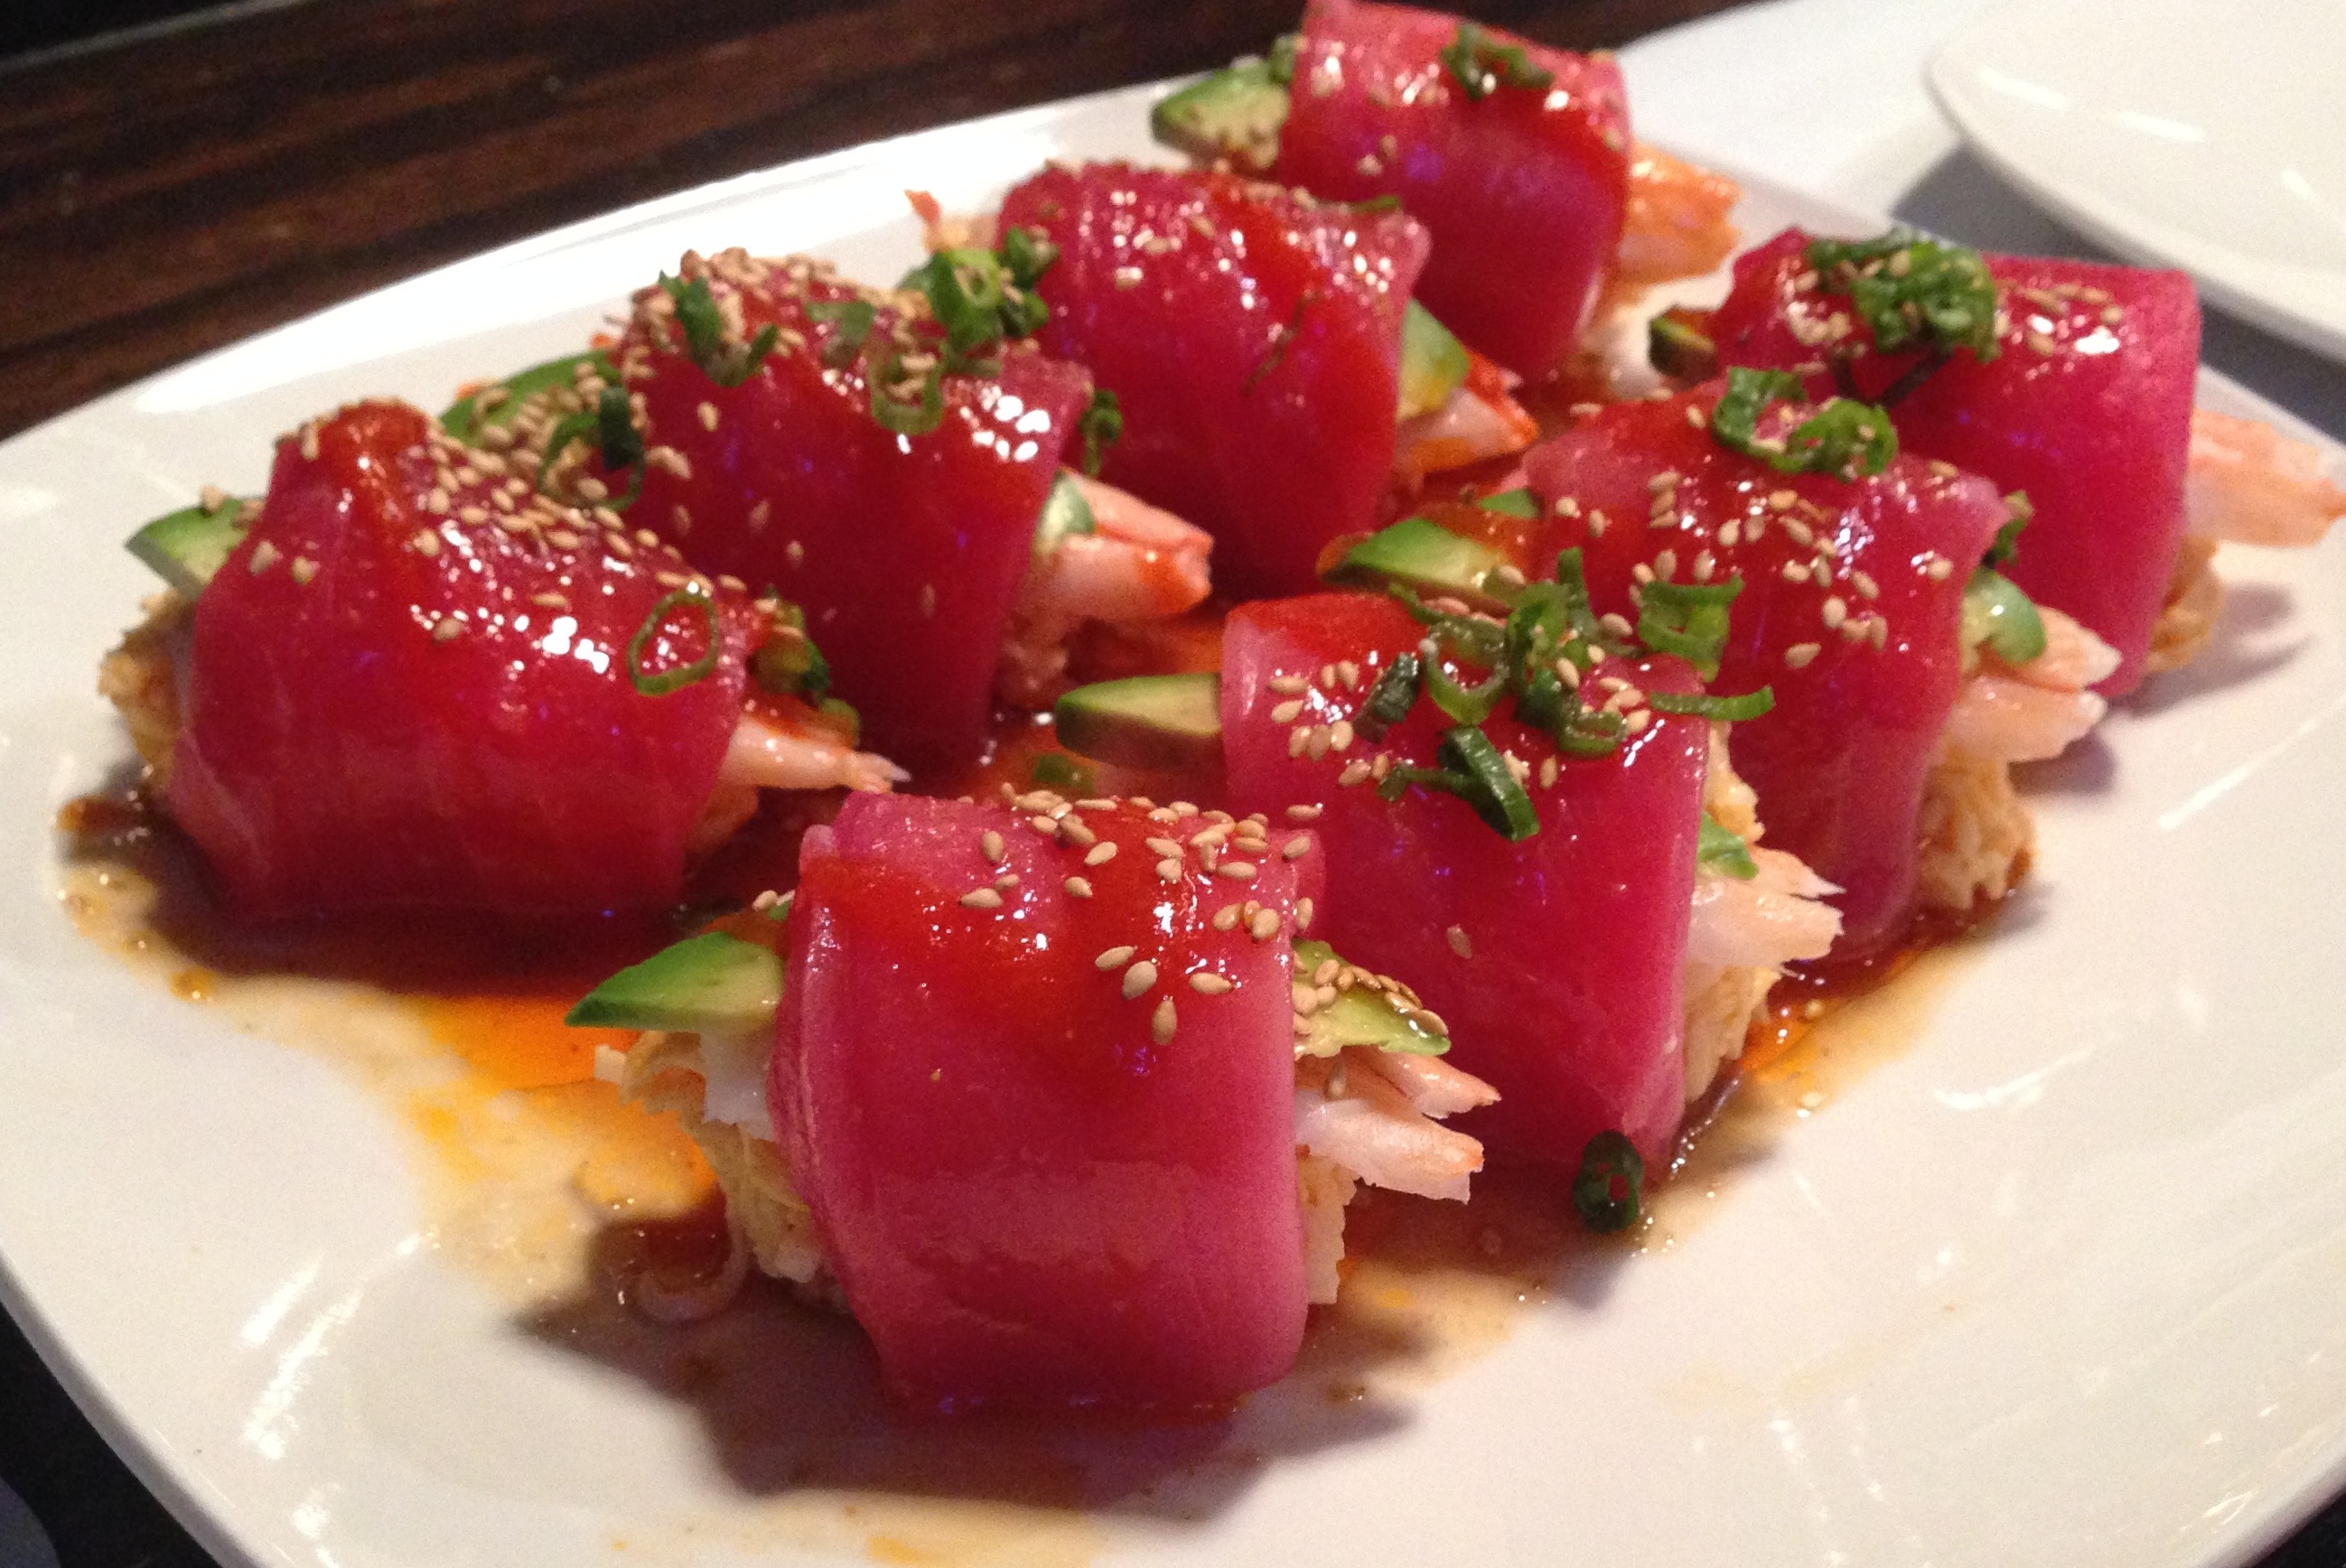
plant, fruit, asian, dish, meal, food, salad, produce, vegetable, seafood, fresh, fish, meat, lunch, cuisine, delicious, sushi, sashimi, japanese, dinner, tasty, roll, raw, delicacy, tuna, flowering plant, hors d oeuvre, land plant